Peter Corrigan

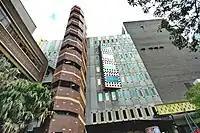
RMIT Building 8

The RMIT Building 8 built in 1993, is one of Corrigan's most recognised buildings, and "combines the bold vision and whimsical style that is Corrigan’s trademark". It is located in Swanston street Melbourne at the University of RMIT. The building creates characteristics of its own along with its structure, several colours and situated materials.